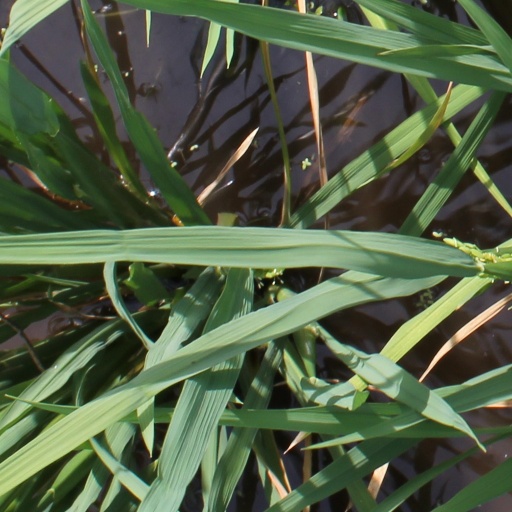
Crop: rice